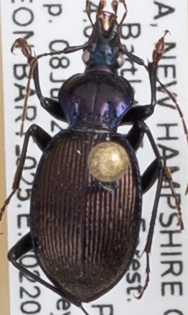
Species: Sphaeroderus canadensis canadensis
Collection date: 2022-06-08
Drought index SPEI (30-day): -0.594
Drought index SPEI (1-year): -0.38
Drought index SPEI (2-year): -1.16